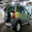
Label: automobile